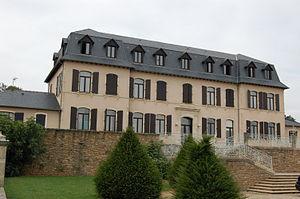
Château de Vabre - Onet-le-Château (Aveyron).
Le château de Vabre se trouve à 5 km au nord de Rodez sur la commune d'Onet-le-Château en Aveyron sur la route de Marcillac.
Onet-le-Château est une commune française, située dans le département de l'Aveyron en région Occitanie. Elle est, par sa population, la quatrième commune de l’Aveyron après Rodez, Millau et Villefranche-de-Rouergue. Ses habitants, appelés les Castonétois, sont passés de 1 200 à 11 000 habitants en 50 ans.
Vabre est une ancienne commune française de l'Aveyron.